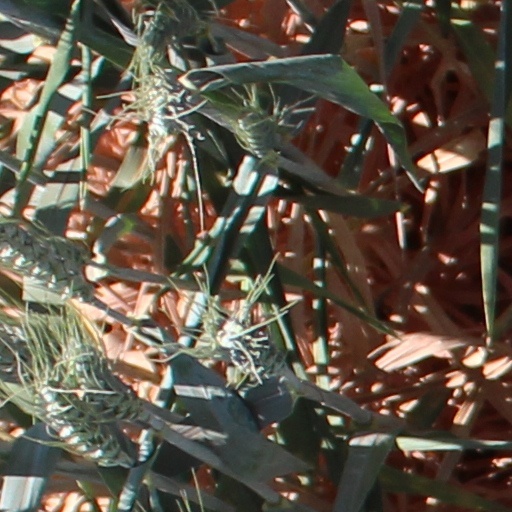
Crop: wheat